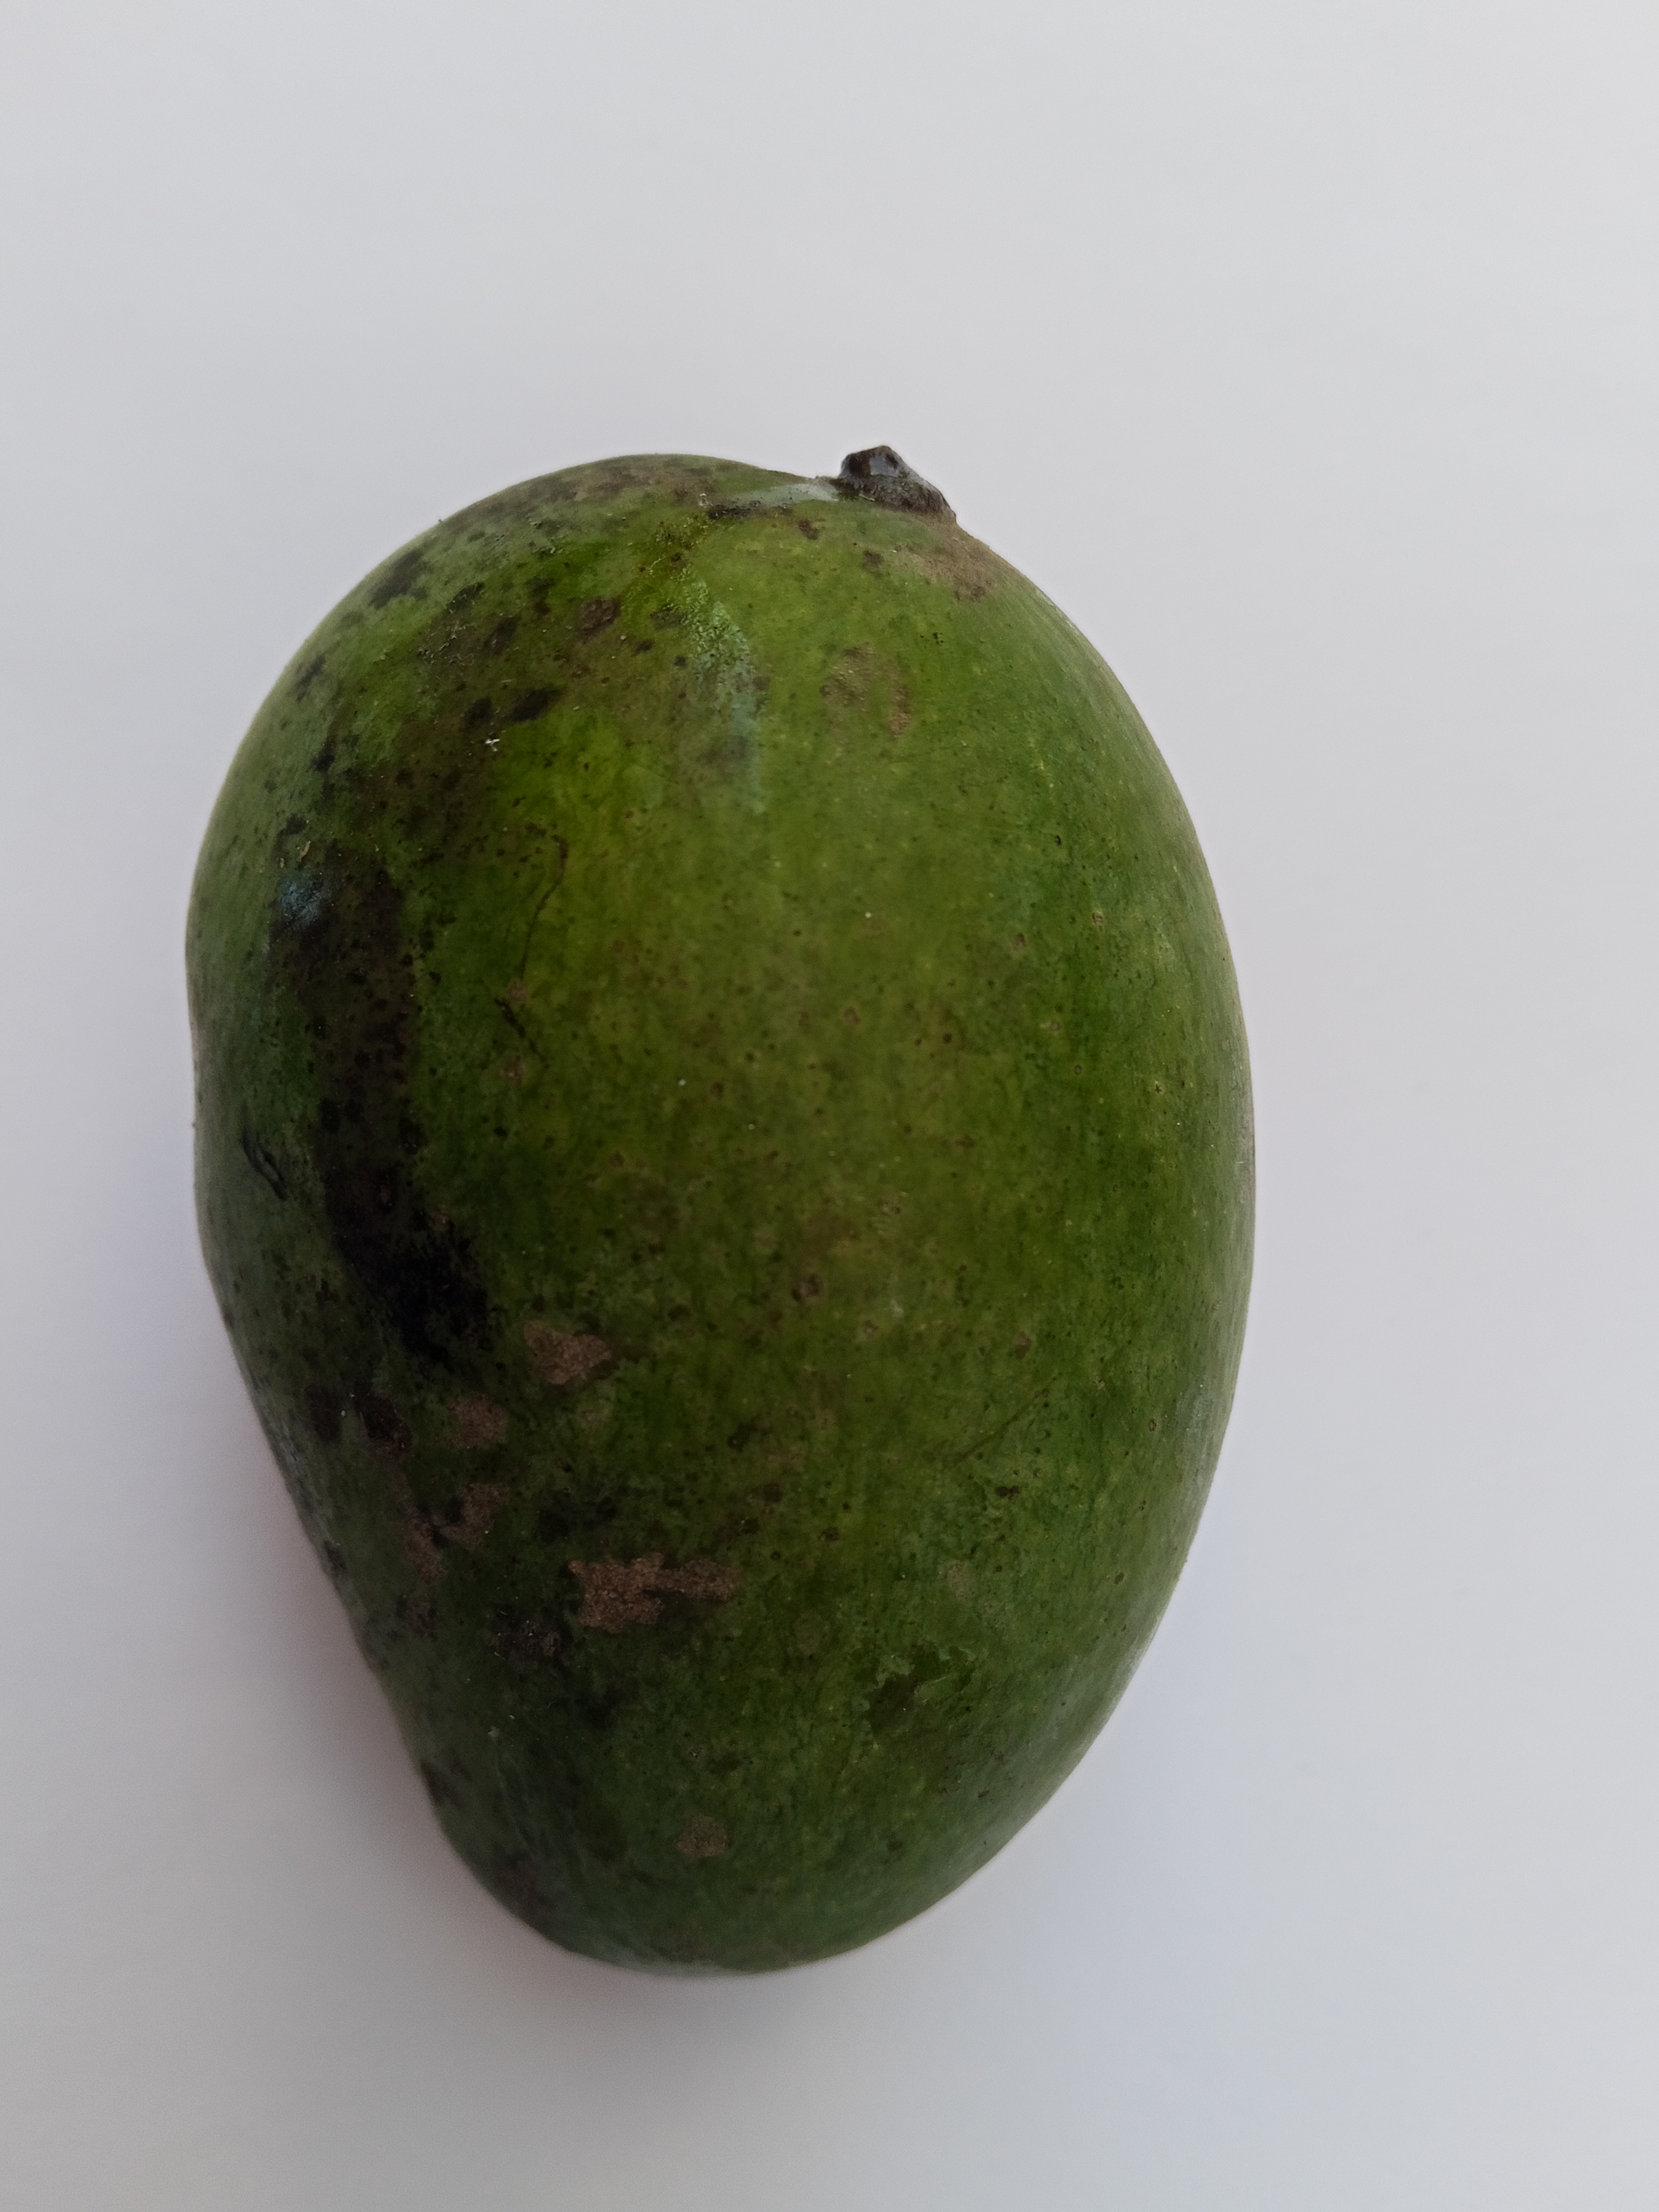
Mango variety: Amrapali